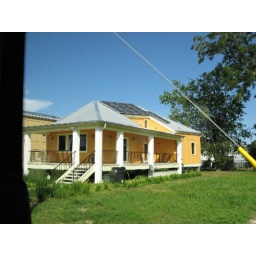
a new house in Brad Pitt's green building project